Liberation Mosque

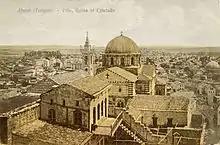
Holy Mother of God Armenian Church as depicted in a photograph in 1920.

In 1915, almost all of the Gaziantep Armenians were deported to the Syrian Desert during the genocide. The church was sealed on 22 August 1915; its sacramentals and furnishings were put in a large stable, then they were bought and sold at an auction. For over three years the cathedral was used by the government for military purposes. Next, it was turned into a prison in the early 1920s and served as such until the 1970s.